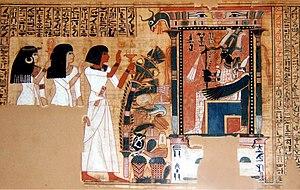
Détail du Livre des Morts du scribe Nebqed, sous le règne d'Aménophis III (1391-1353 av. JC), 18e dynastie. Suivi de sa mère et de son épouse, Nebqed se présente devant Osiris, le dieu des morts.
Les cultures de l'Égypte sont le fruit de plus de 5 000 ans d'histoire. L’Égypte antique fait partie des plus anciennes civilisations. Durant des millénaires, l’Égypte est incroyablement complexe et stable ce qui influença des cultures plus tardives d'Europe, du Moyen-Orient et d'Afrique. Après l'ère pharaonique, elle a elle-même été influencée par l’hellénisme, le christianisme, puis l'islam. De nos jours, de nombreux aspects de la culture égyptienne sont en interaction avec des éléments plus modernes, en particulier l'influence de l'Occident.
Les Égyptiens de l'Antiquité ont cherché à interpréter tous les phénomènes qu'ils pouvaient observer à travers le prisme de croyances séculaires. La notion de cycle y est essentielle :
L'art de la Troisième Période intermédiaire égyptienne s'étend donc sur quatre siècles, sur la période qui va de la XXIᵉ jusqu'à la XXVᵉ dynastie : soit la XXIᵉ dynastie, puis deux dynasties lybiennes rivales, la XXIIᵉ à Thèbes et la XXIIIᵉ à Tanis, suivies de la courte XXIVᵉ dynastie saïte, et de la XXVᵉ dynastie dite éthiopienne. Il est bien difficile de s'entendre sur des critères qui permettraient de fixer le moment de bascule entre la fin d'une époque, plus ou moins instable et le début d'une autre époque, de type « Intermédiaire », plus instable encore. Aussi, pour certains la XXIᵉ dynastie relève de la fin du Nouvel Empire, alors que pour d'autres on entre dans la Troisième Période intermédiaire.